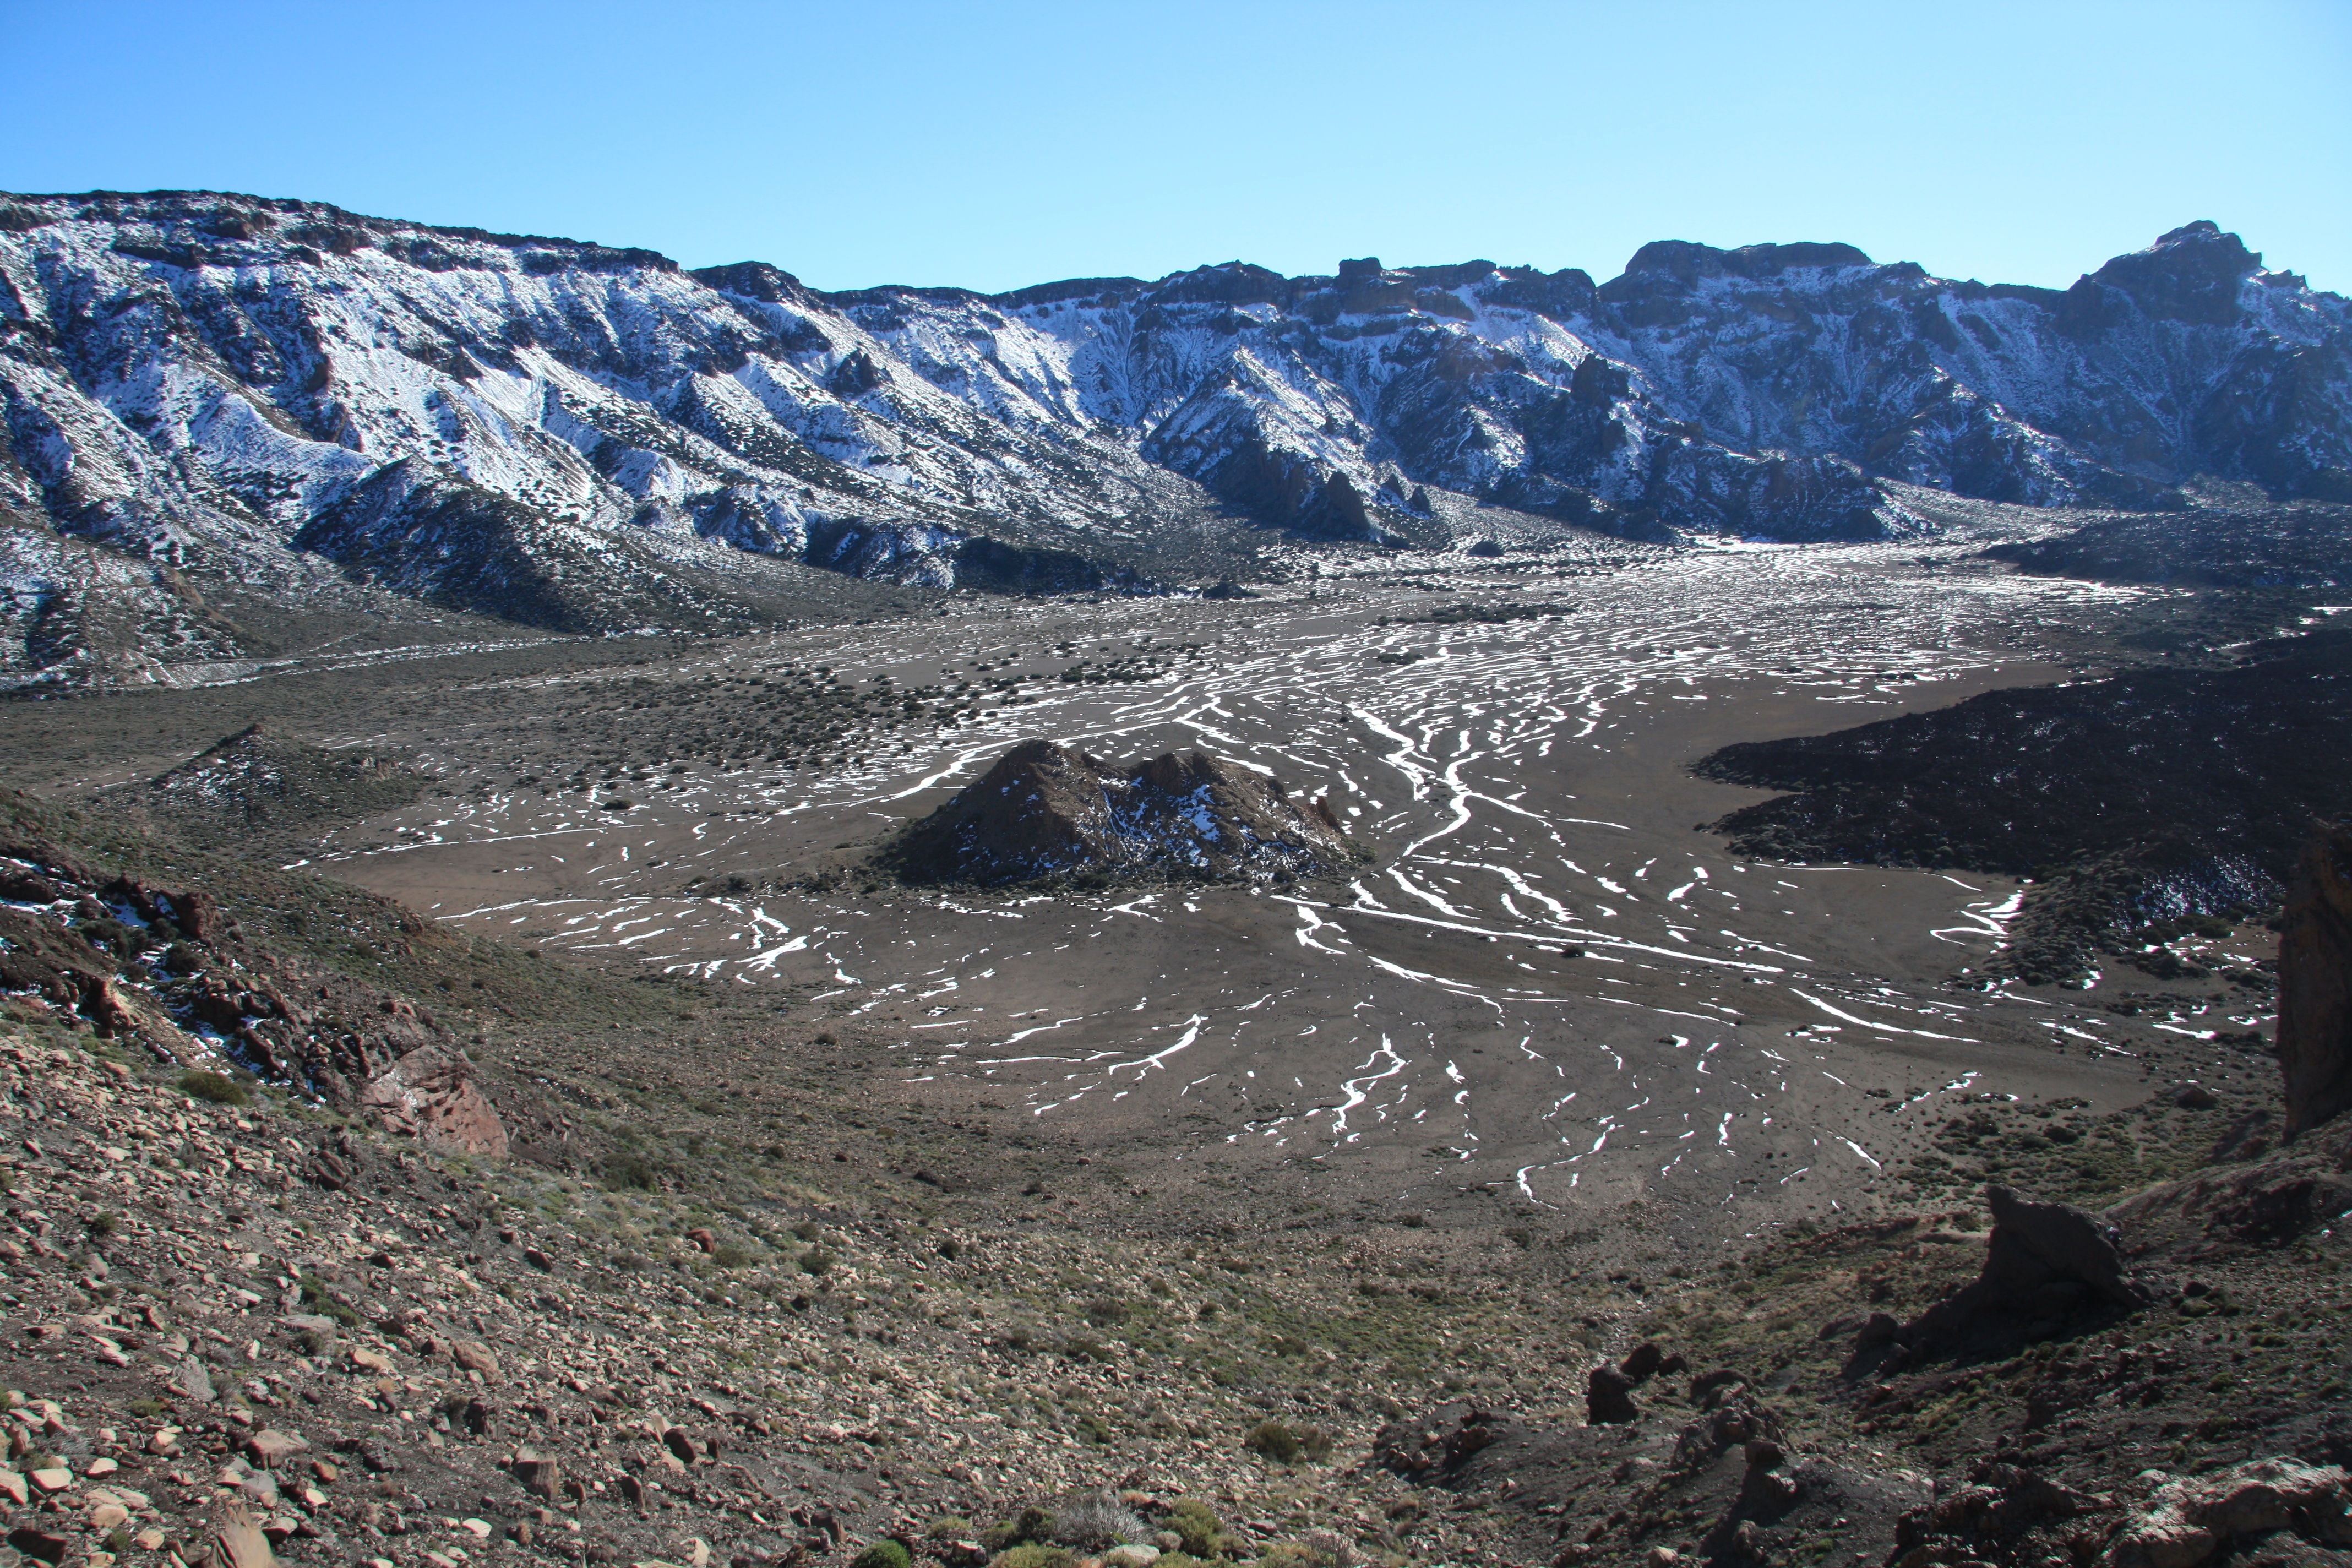
landscape, wilderness, walking, mountain, adventure, valley, mountain range, national park, ridge, summit, geology, backpacking, plateau, tenerife, lava, fell, cirque, moraine, canary islands, teide, landform, volcanic rock, mountain pass, lava flow, teide national park, national park teide, geographical feature, mountainous landforms, geological phenomenon